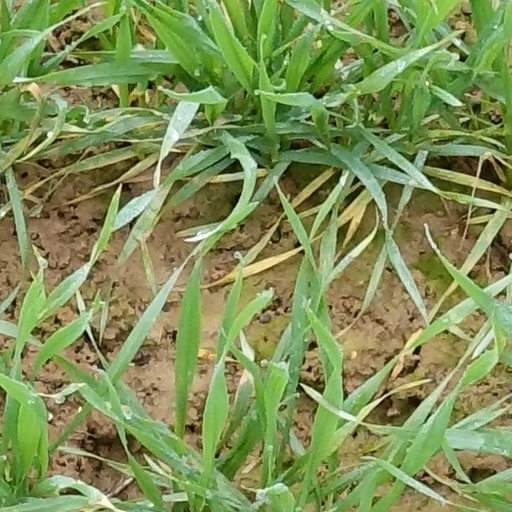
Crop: wheat